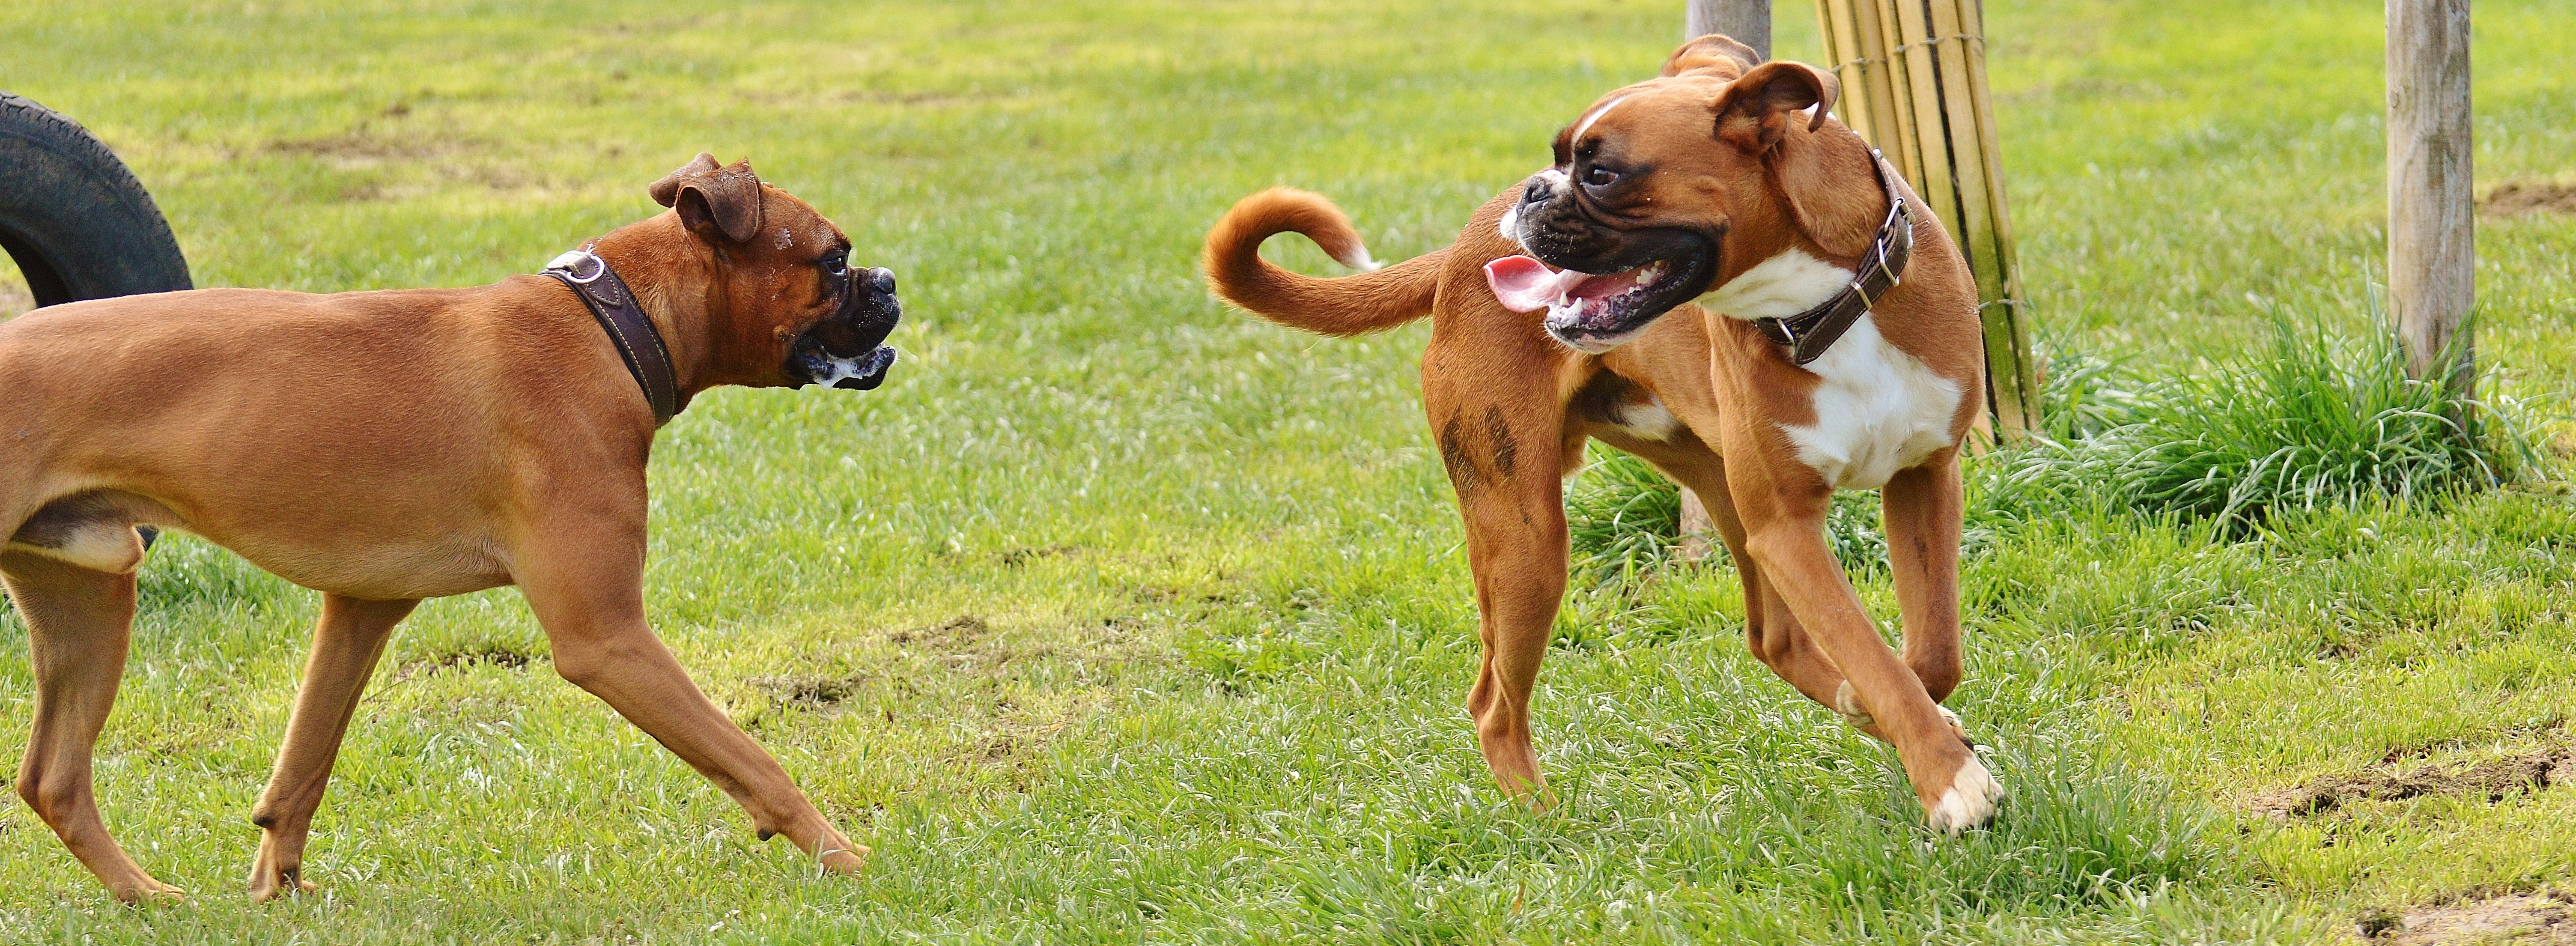
meadow, play, dog, mammal, hound, boxer, dogs, sports, animals, vertebrate, sanctuary, dog breed, romp, rhodesian ridgeback, animal welfare, good aiderbichl, iffeldorf, fond of animals, boxer dogs, dog like mammal, carnivoran, animal sports, dog sports, tosa, broholmer, redbone coonhound, bavarian mountain hound, azawakh